Robert B. Scott

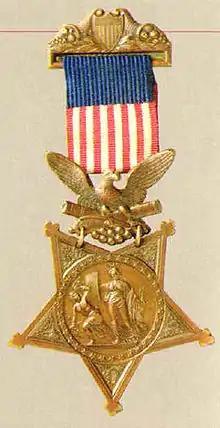
U.S. Medal of Honor version given from 1862 to 1895

A detachment of 66 men of the 1st Cavalry Regiment and 61 men of Company G under Lieutenant John Lafferty of the 8th Cavalry had tracked the Apaches into the Chiricahua Mountains and eventually to an engagement what some called the "Campaign of the Rocky Mesa." The combined troops were led by Captain Reuben F. Bernard of the 1st Cavalry. The cool overcast day became "a miserable day, cold with rain and hail, when the cavalrymen attacked." The Apaches were well entrenched and defending behind rocks and boulders near the top of a ridge. The soldiers had to climb a defile or a steep-sided and narrow passage of loose slick rocks to go over and around as they moved up toward the top of the mesa. More than one fell due to the weather conditions. Under these deplorable conditions Scott and his fellow soldiers advanced upwards toward the hostile Indians.